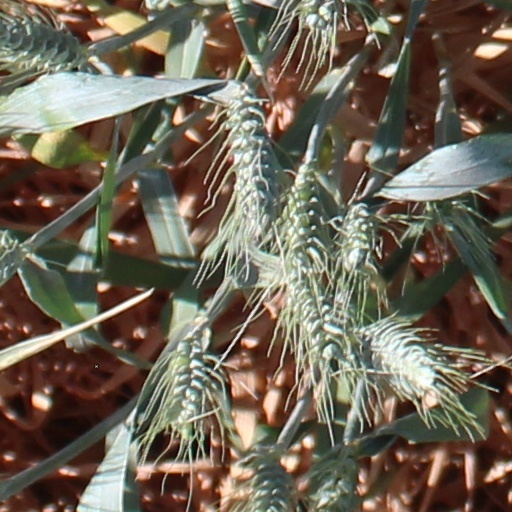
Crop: wheat